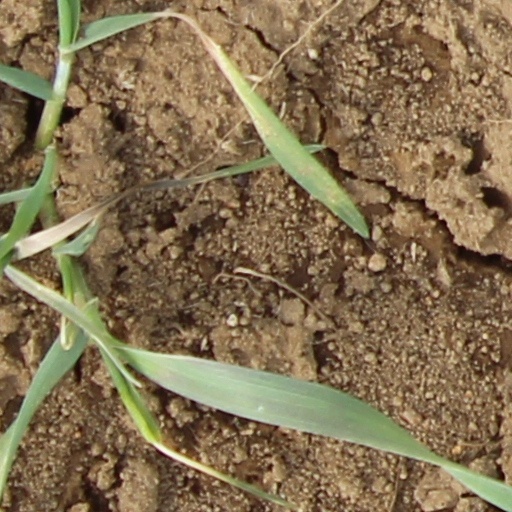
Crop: wheat